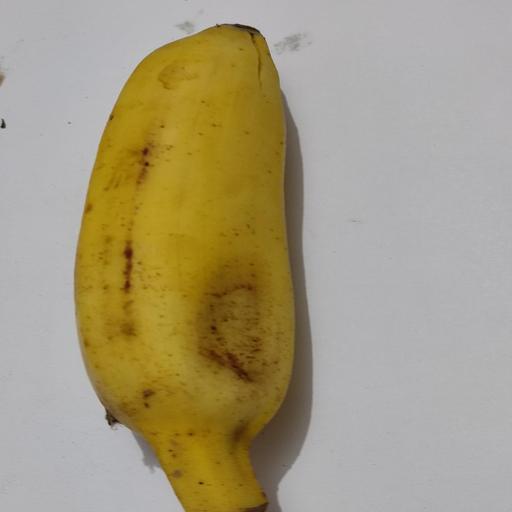
Crop type: Banana